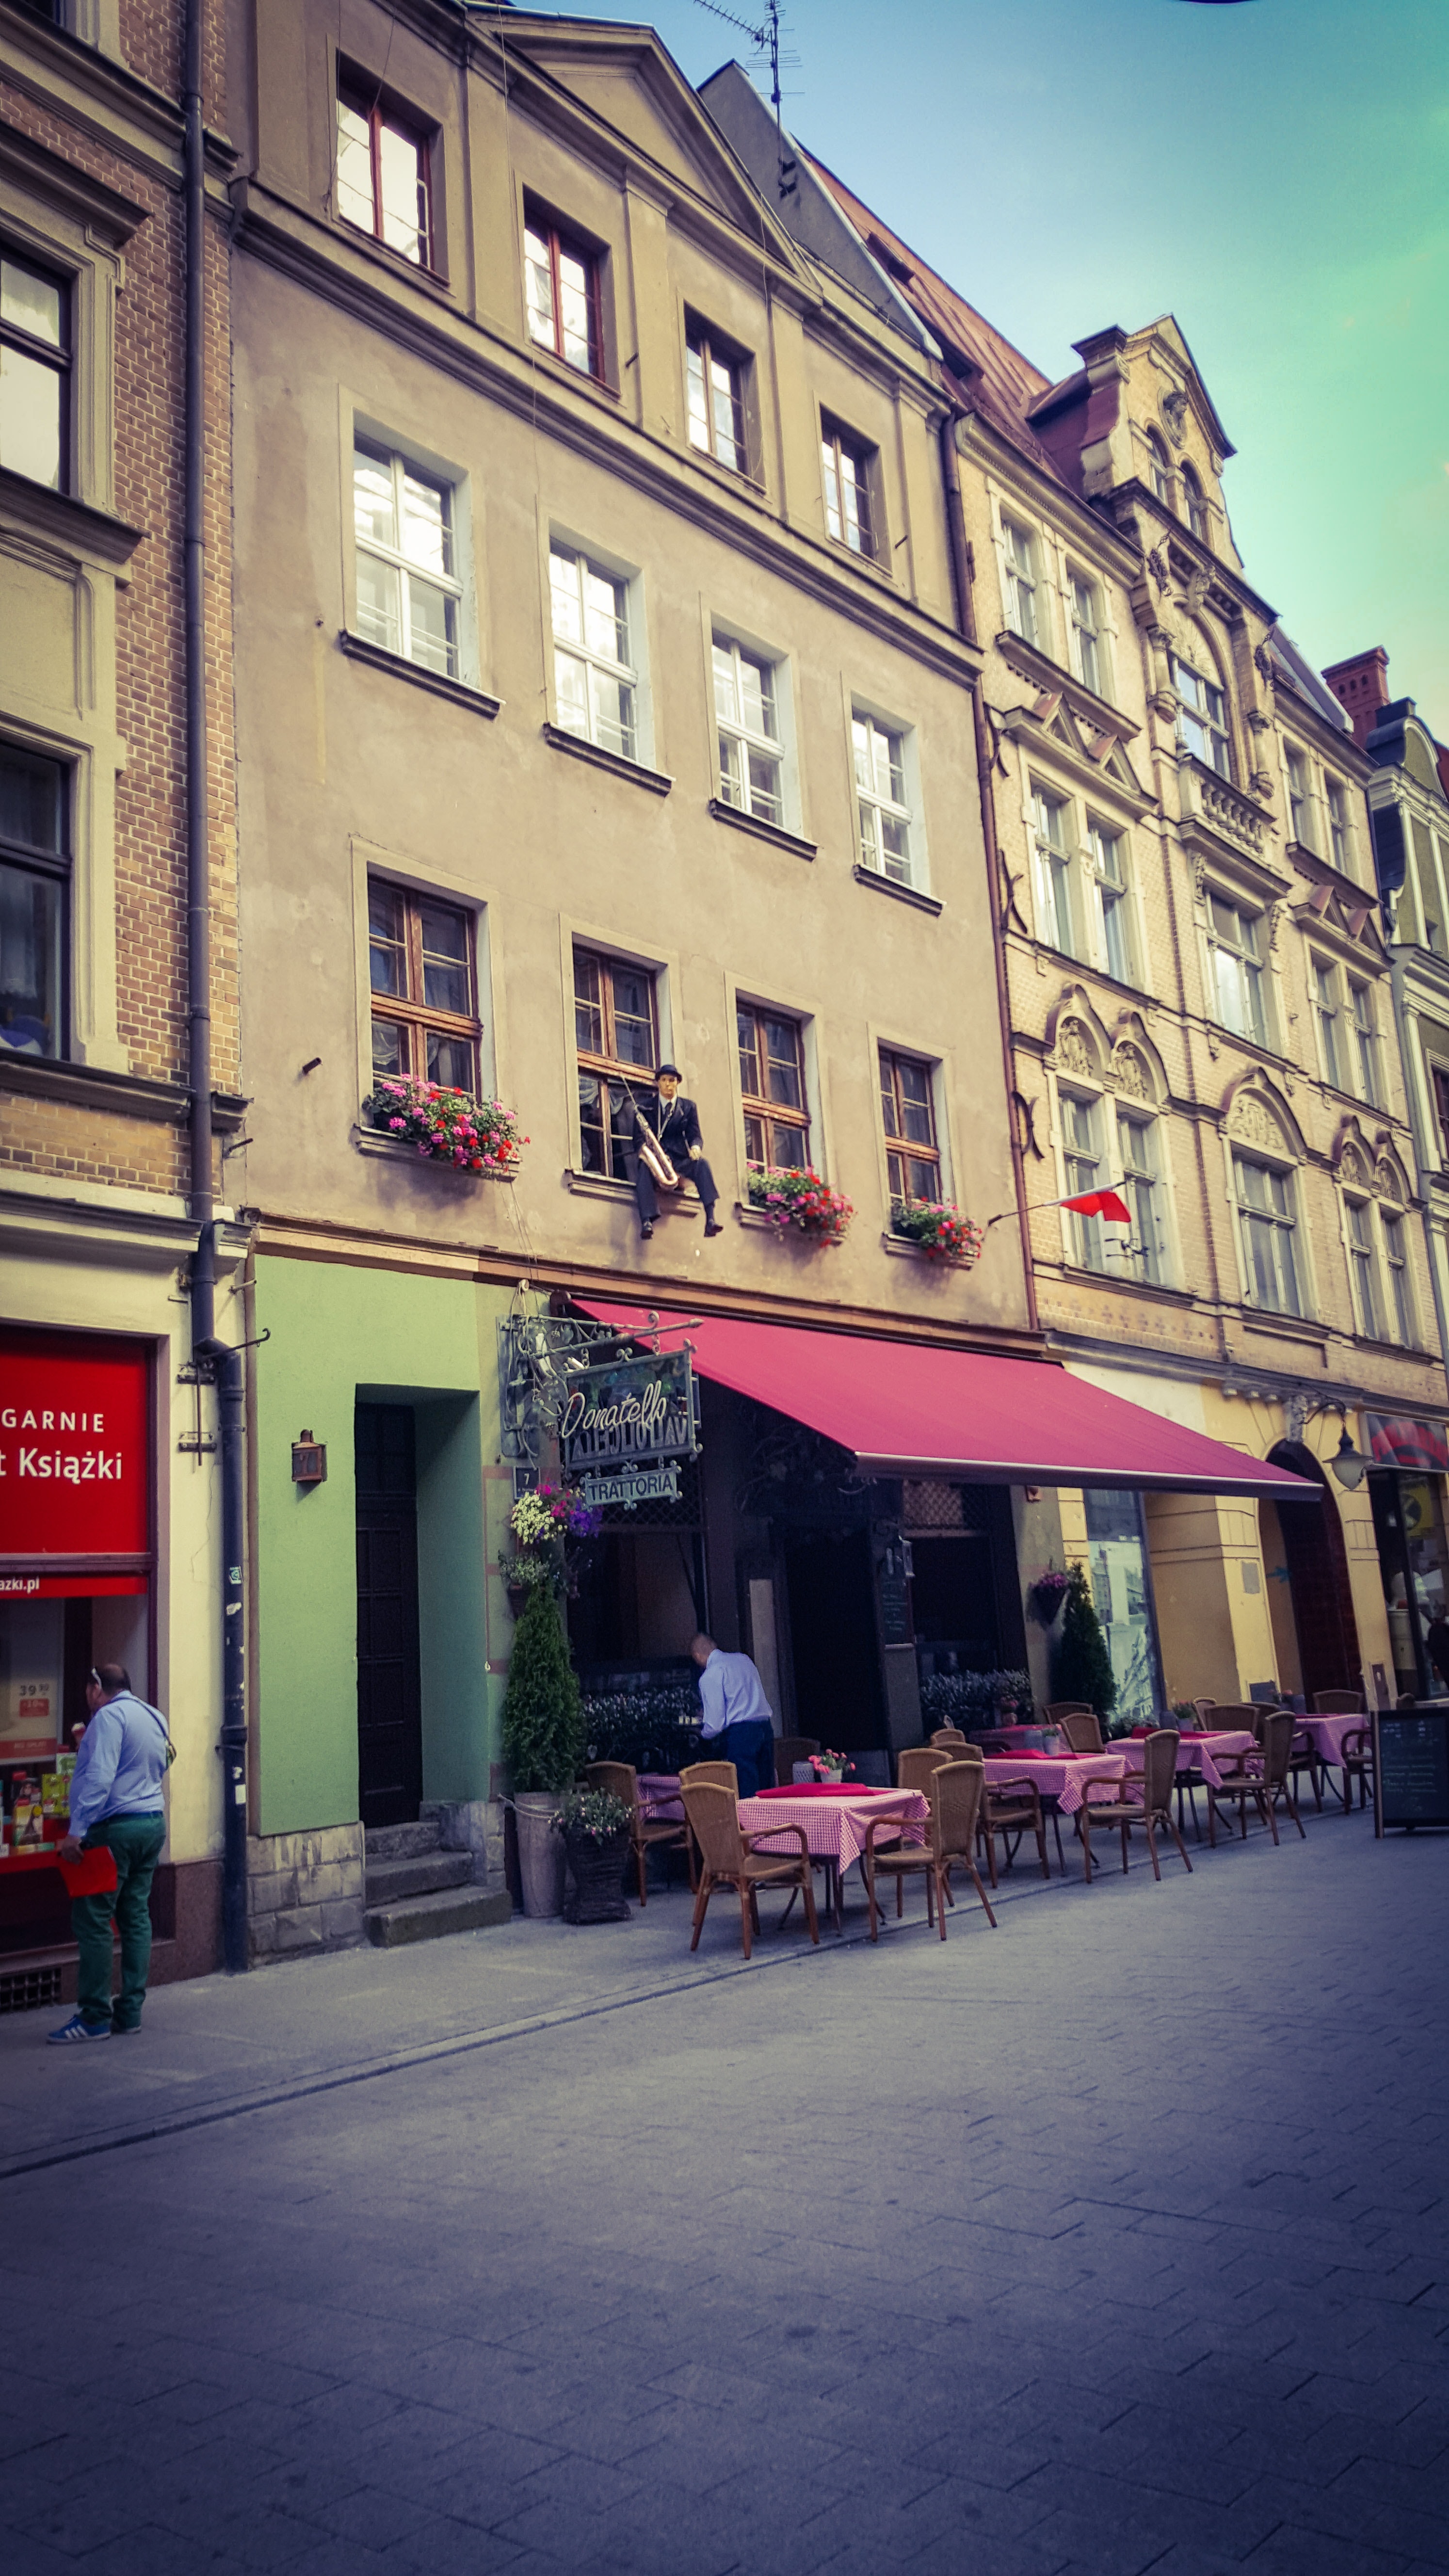
building, town, neighbourhood, architecture, street, mixed use, city, human settlement, facade, urban area, sky, house, town square, downtown, window, road, restaurant, tourism, vacation, apartment, travel, plaza